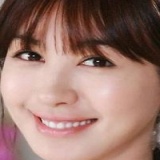
diễn viên Lý Phi Nhi